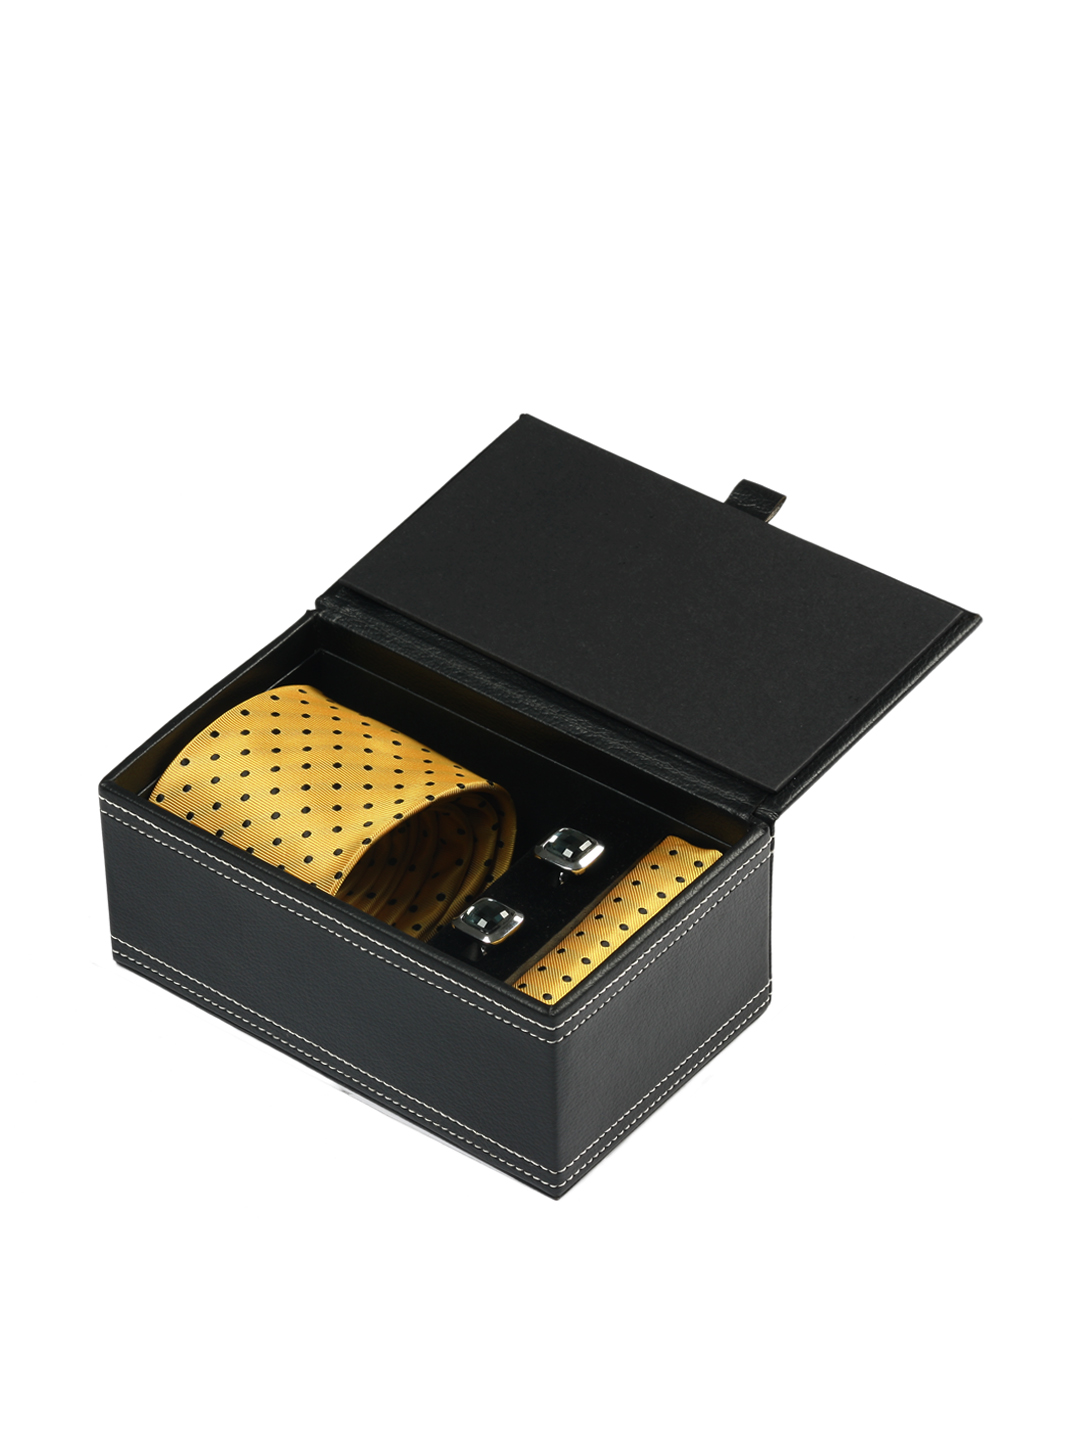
Turtle Men Formal Yellow Tie
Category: Accessories / Accessories / Accessory Gift Set
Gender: Men
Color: Yellow
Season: Fall 2011
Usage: Formal